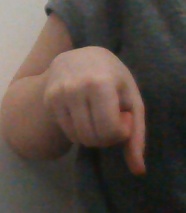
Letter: waw